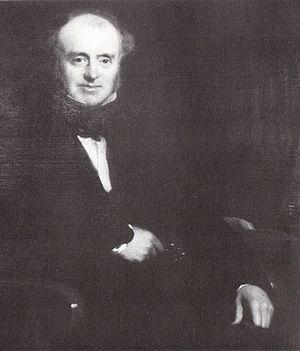
Le rôle du président est de représenter l'institution et de promouvoir la profession d'ingénieur civil auprès du public.
James Walker est un ingénieur civil écossais influent de la première moitié du XIXᵉ siècle.